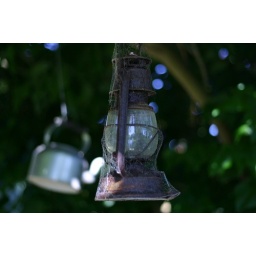
A in focus lamp and out of focus kettle hanging from a tree in my grandparent's garden.